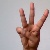
The image shows a hand gesture representing the letter 'W' in Indian Sign Language.